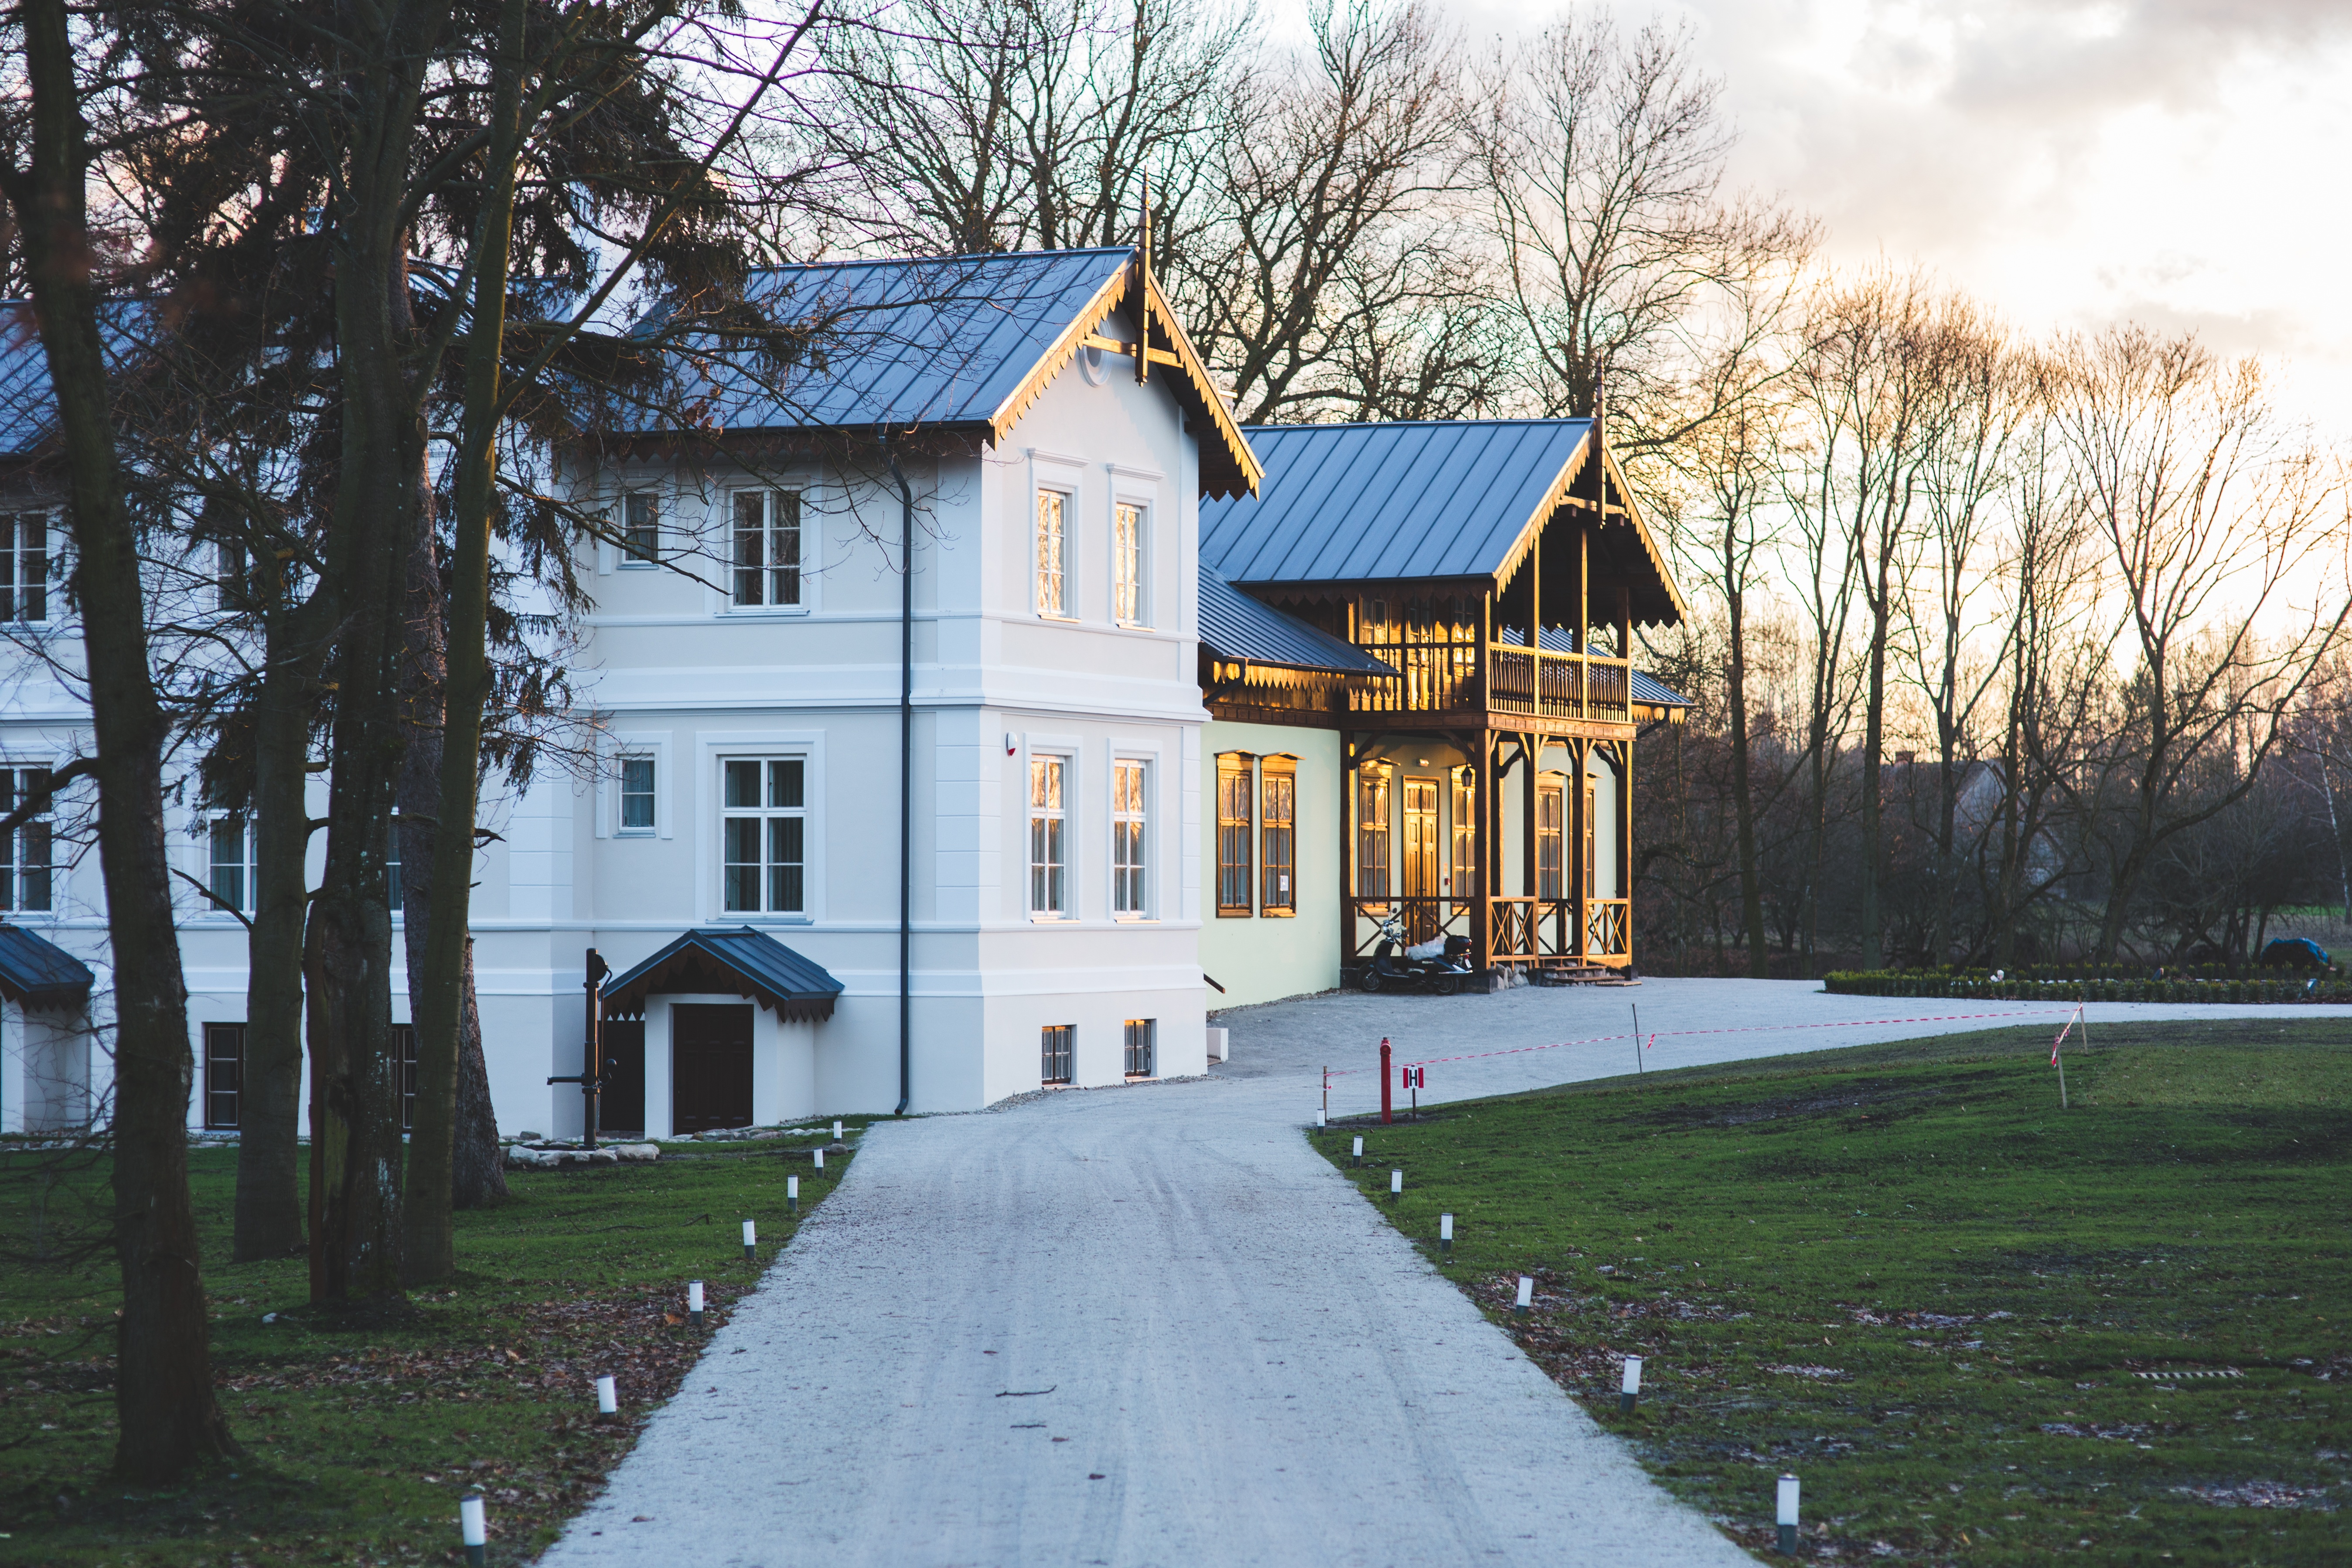
tree, outdoor, architecture, white, vintage, countryside, villa, mansion, house, building, chateau, palace, old, home, village, suburb, motel, evening, museum, cottage, facade, property, chapel, exterior, hotel, farmhouse, wooden, poland, beautiful, chopin, estate, entry, driveway, neighbourhood, manor house, rural area, residential area, orpiszewscy